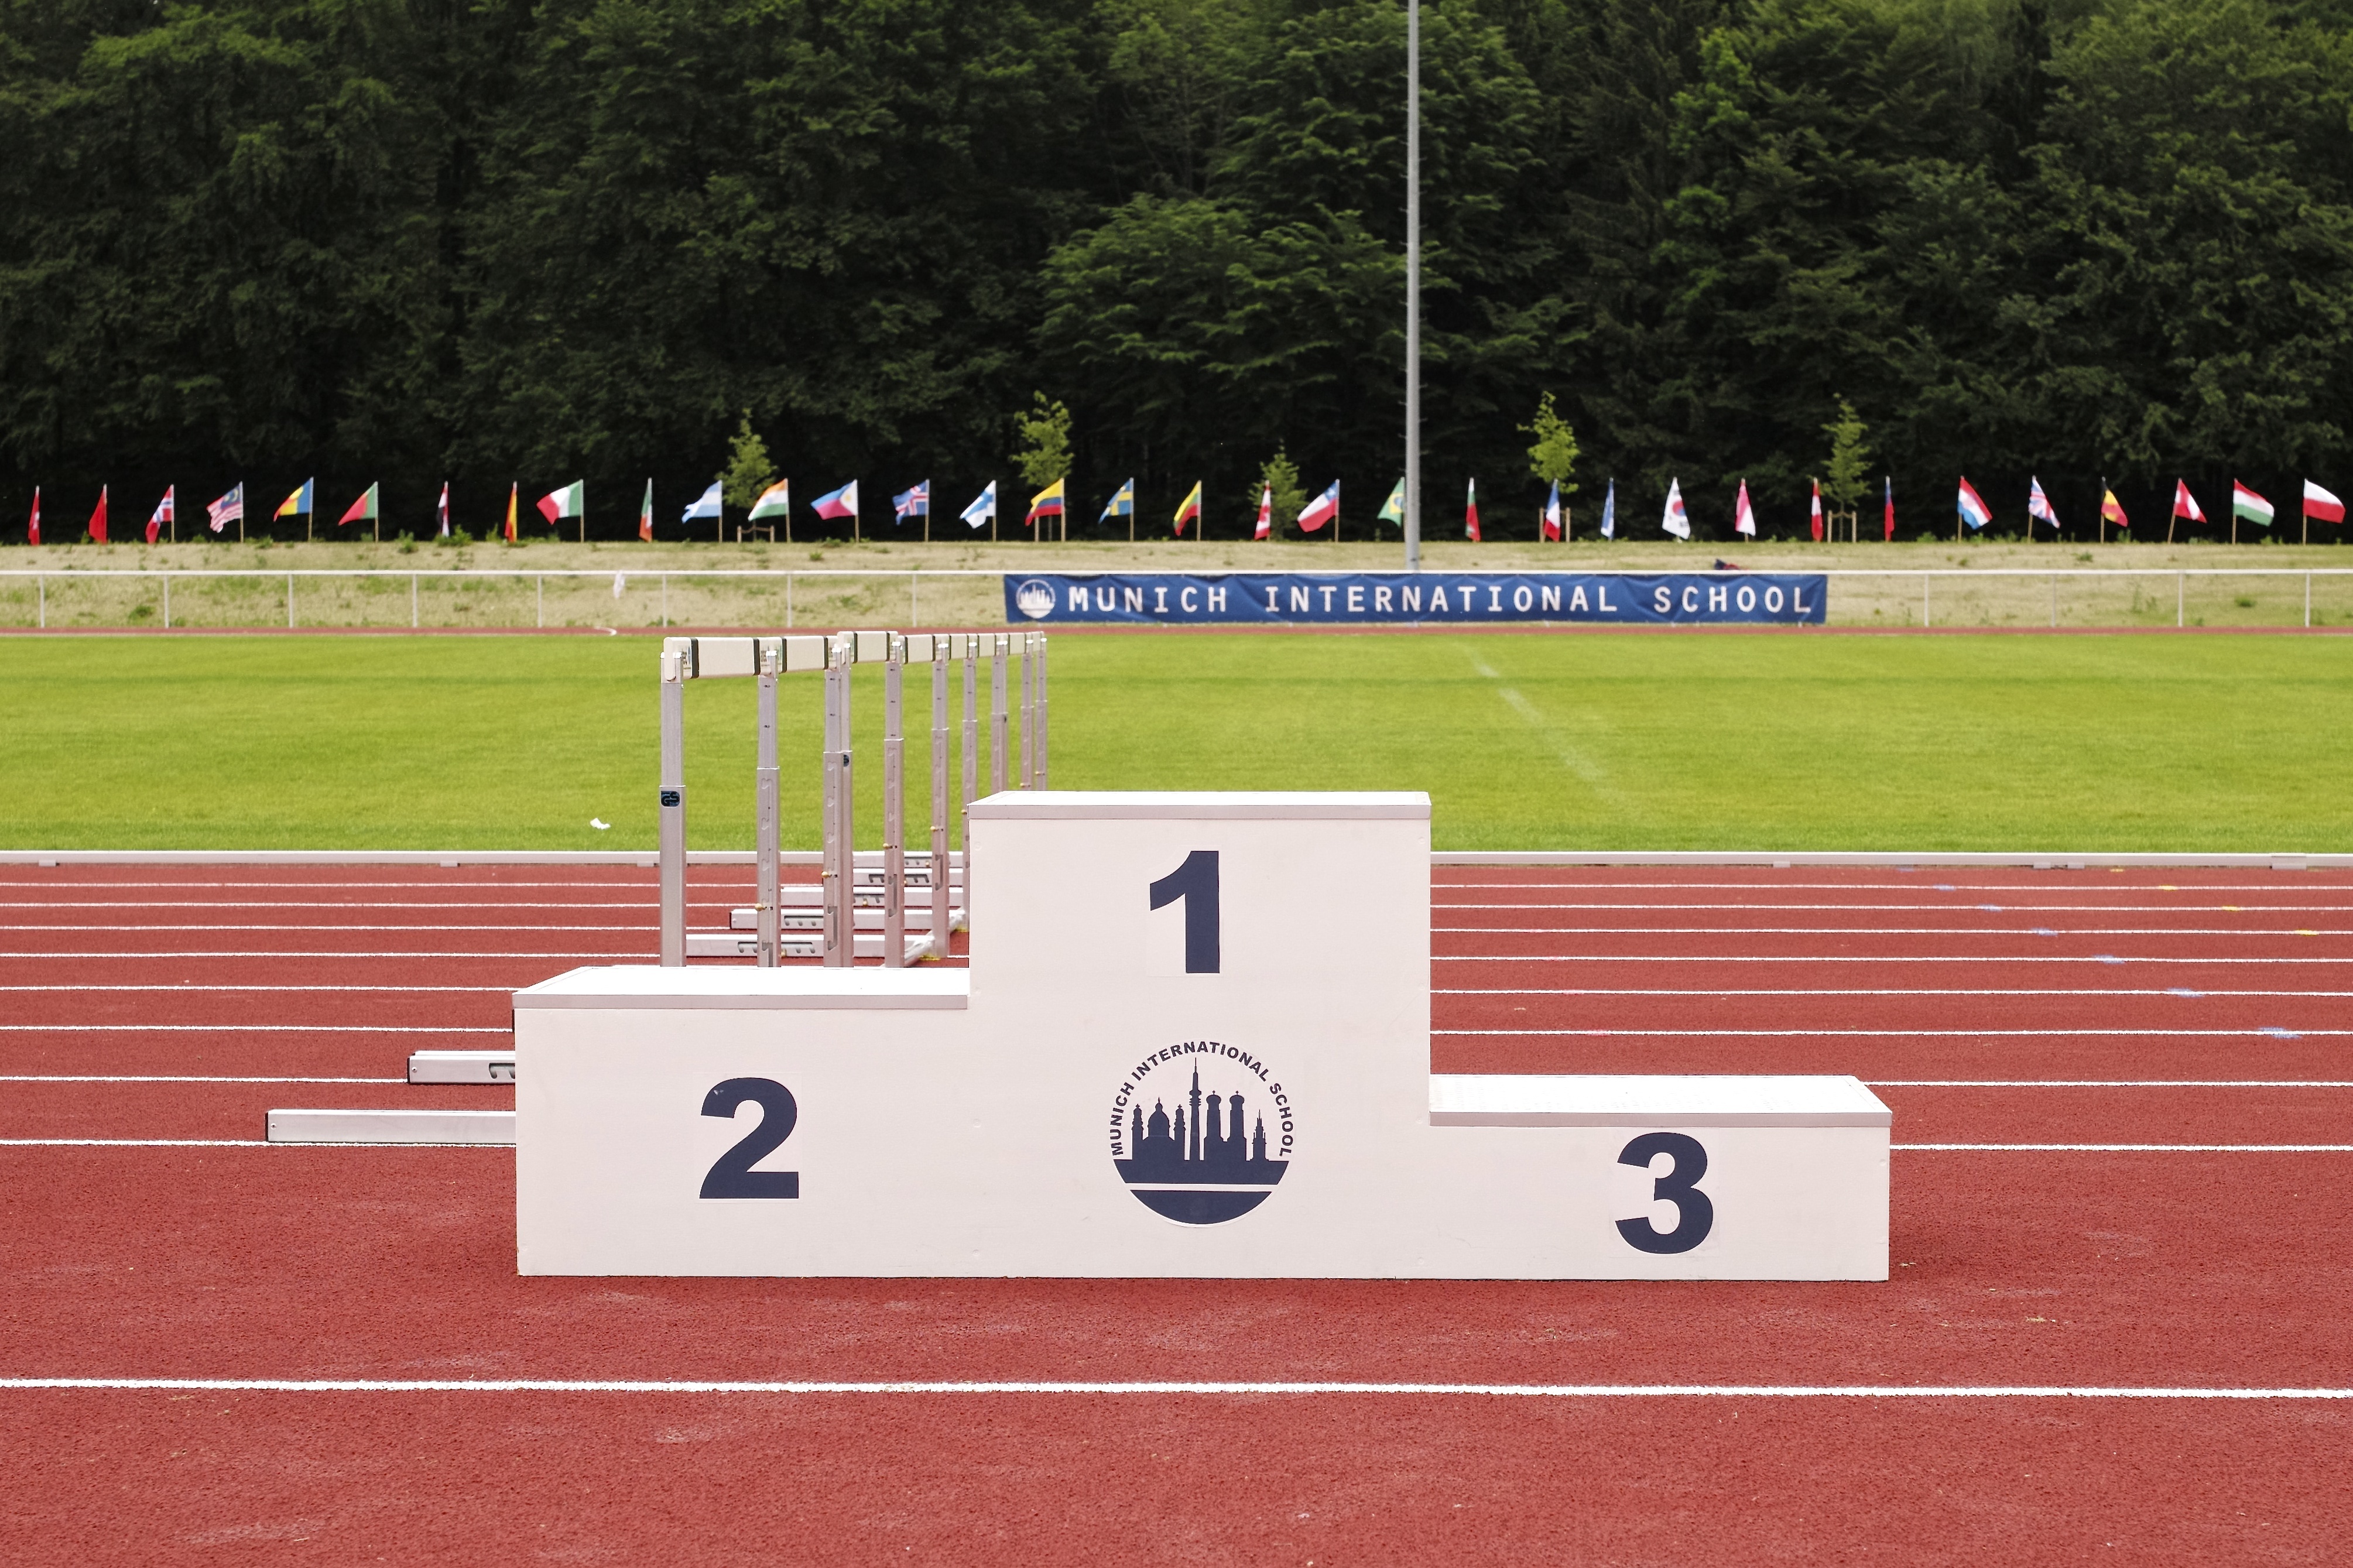
structure, jumping, stadium, baseball field, sports, race track, athletics, sprint, hurdle, sport venue, human action, track and field athletics